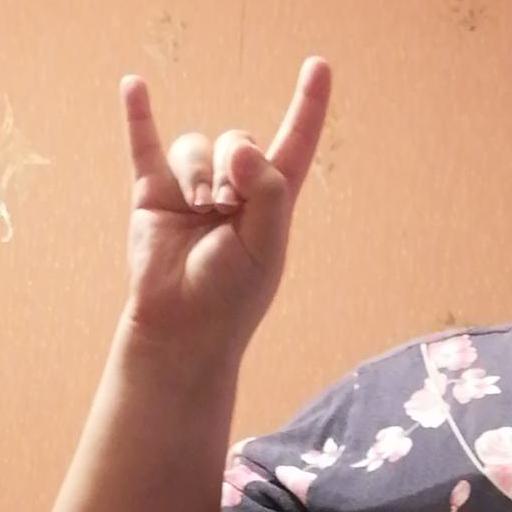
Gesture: rock